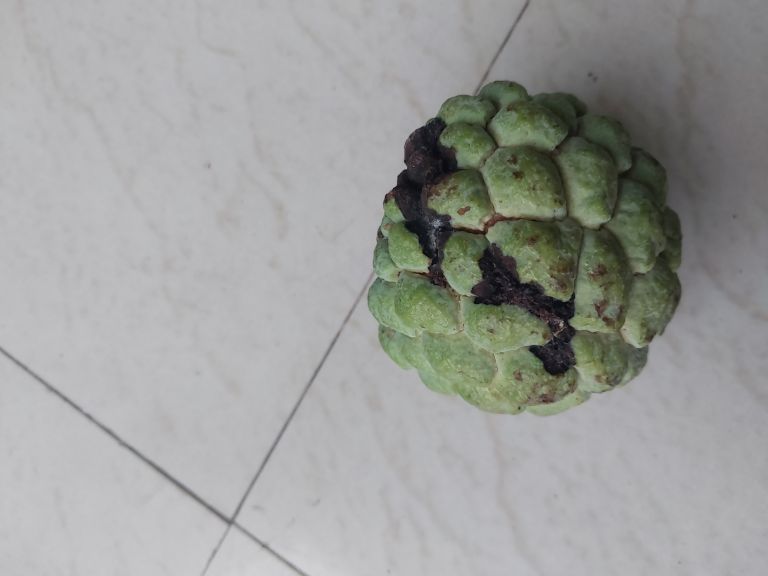
Disease label: Diplodia Rot